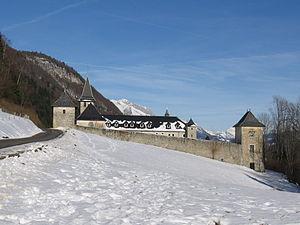
Abbaye cistercienne de Tamié (à Plancherine, Savoie).
Plancherine est une commune française située dans le département de la Savoie, en région Auvergne-Rhône-Alpes.
Cet article liste les abbayes cisterciennes actives ou ayant existé sur le territoire français actuel. Ces abbayes ont appartenu, à différentes époques, à des ordres ou des congrégations ou des groupements dits « cisterciens ».
L'abbaye Notre Dame de Tamié est un monastère cistercien-trappiste situé dans le massif des Bauges à 900 m d’altitude, à proximité du col de Tamié, sur le territoire de la commune de Plancherine, près d'Albertville en Savoie. Fondé en 1132 par un groupe de moines de l'abbaye de Bonnevaux dirigé par Pierre II de Tarentaise, il fut supprimé en 1793.